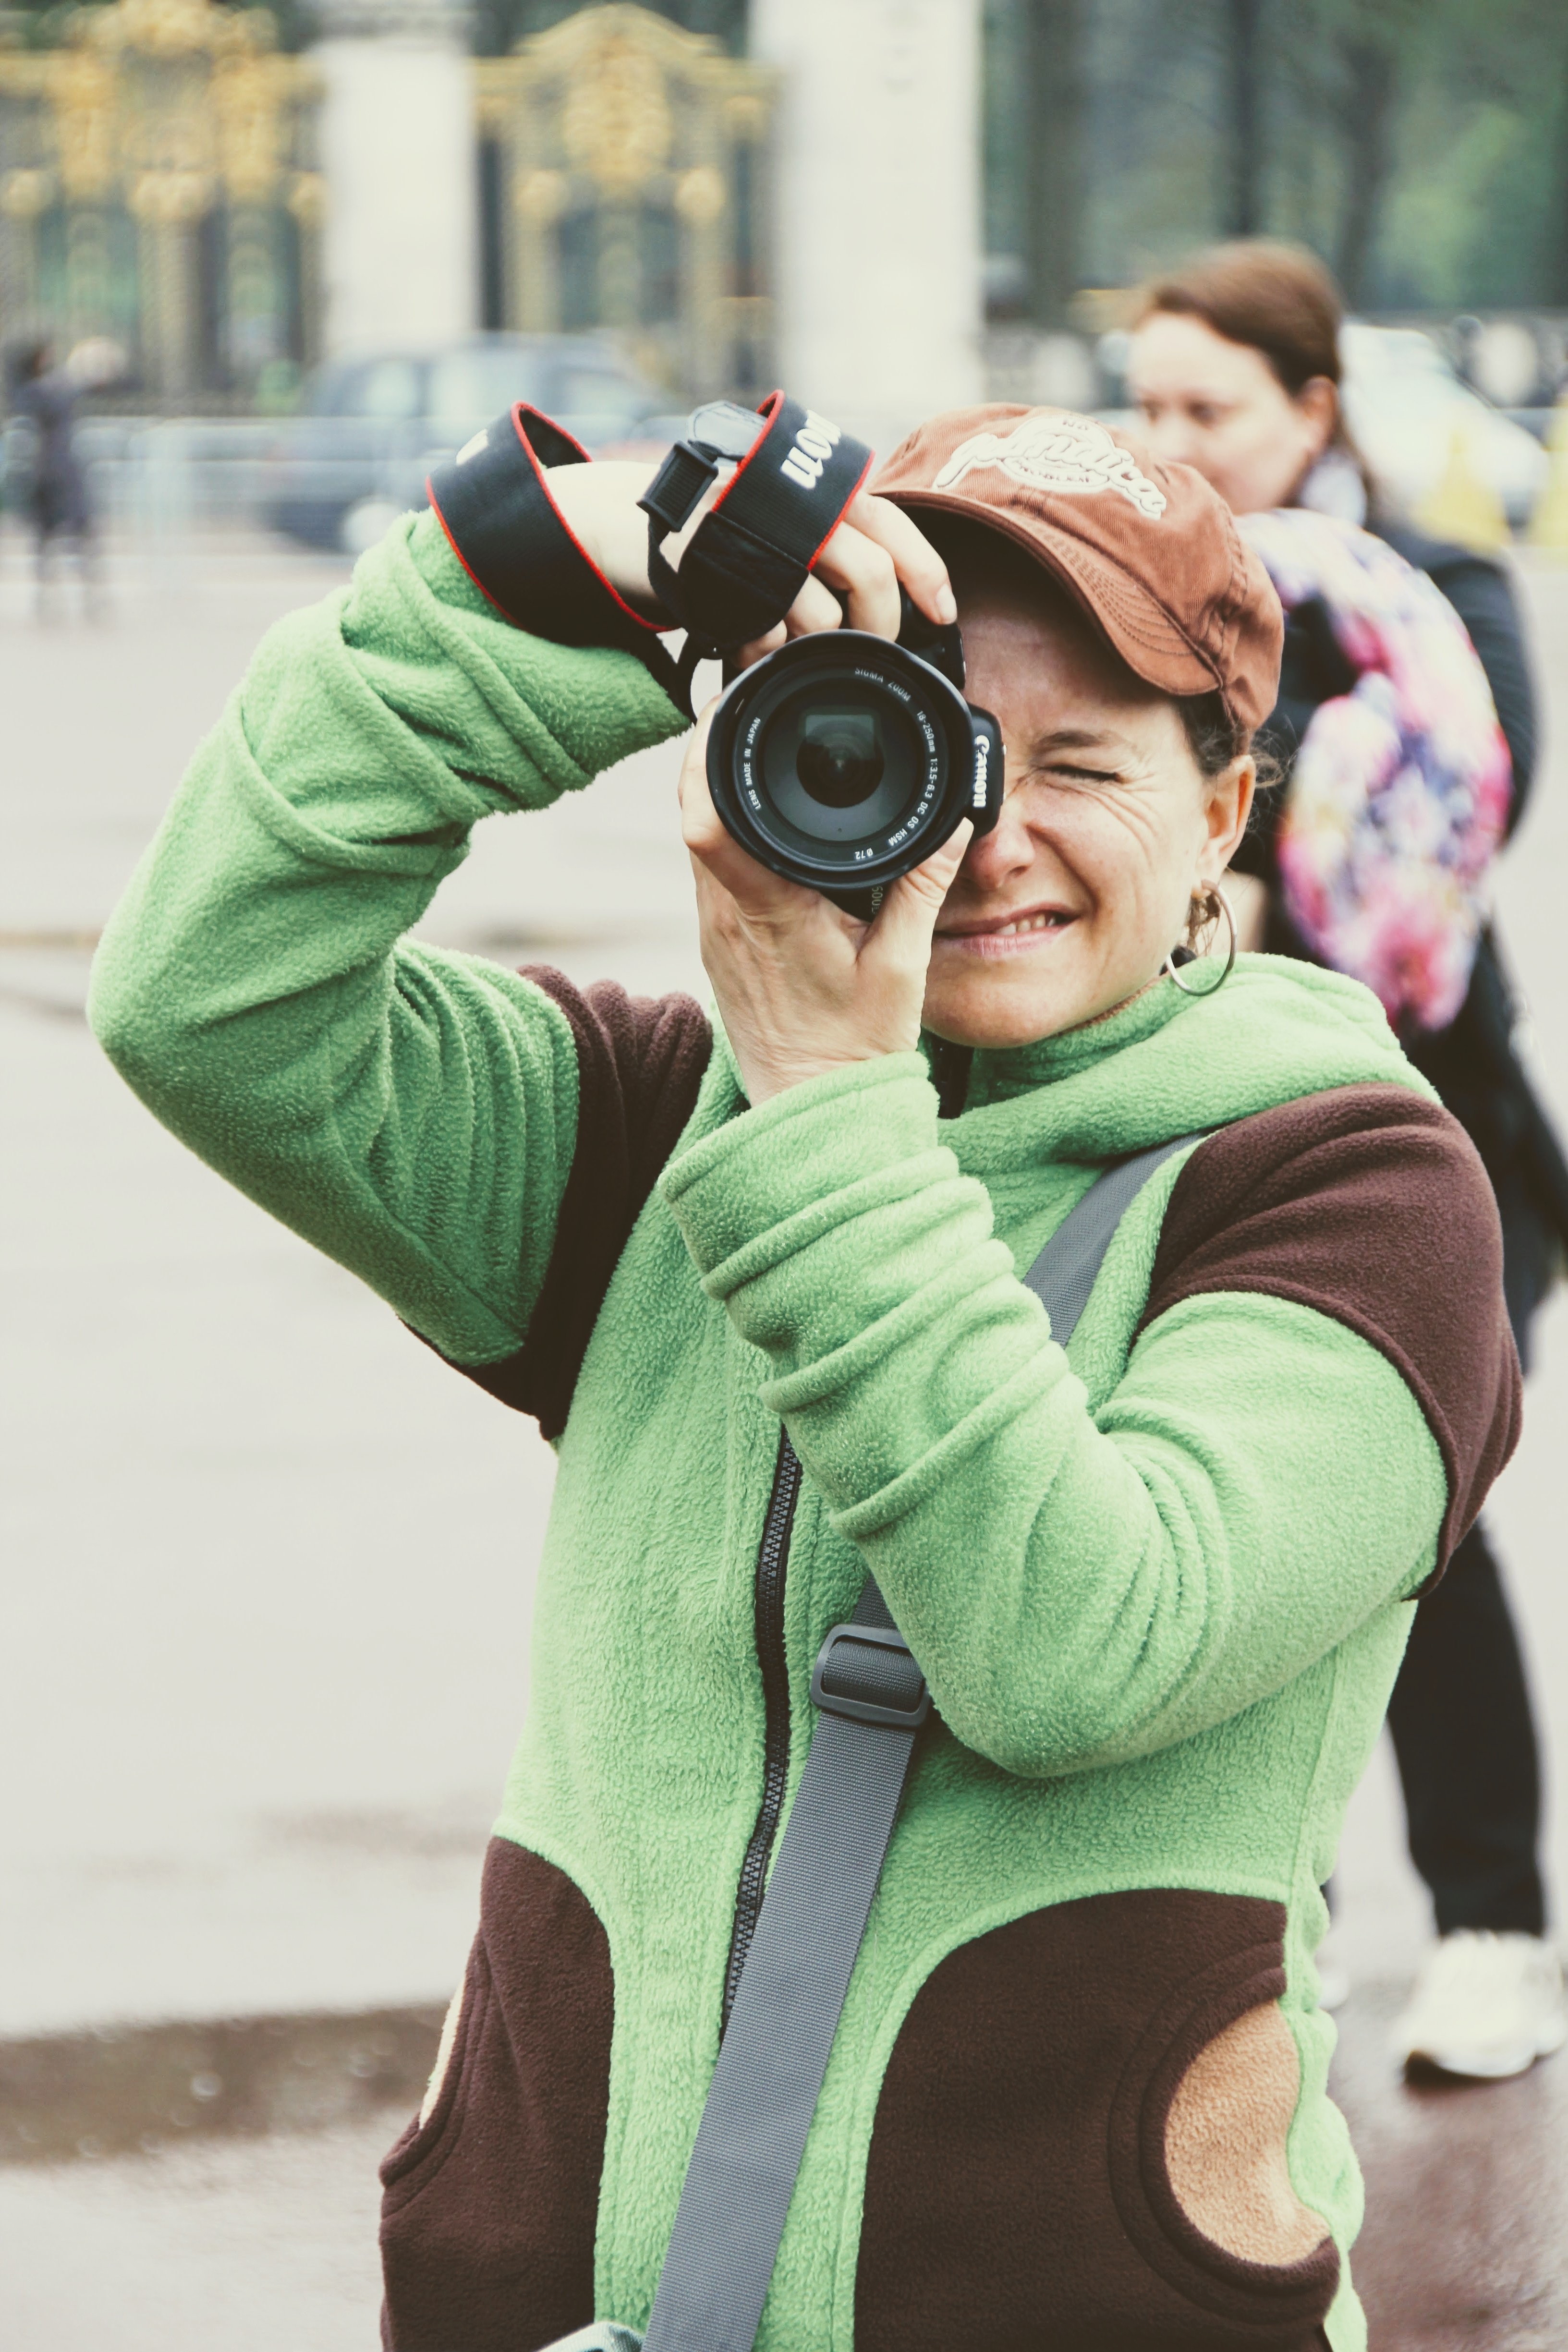
girl, camera, photography, photographer, lens, smile, product, fun, recording, sunglasses, glasses, photograph, eyewear, photo tourists, take a snapshot, vision care, human behavior